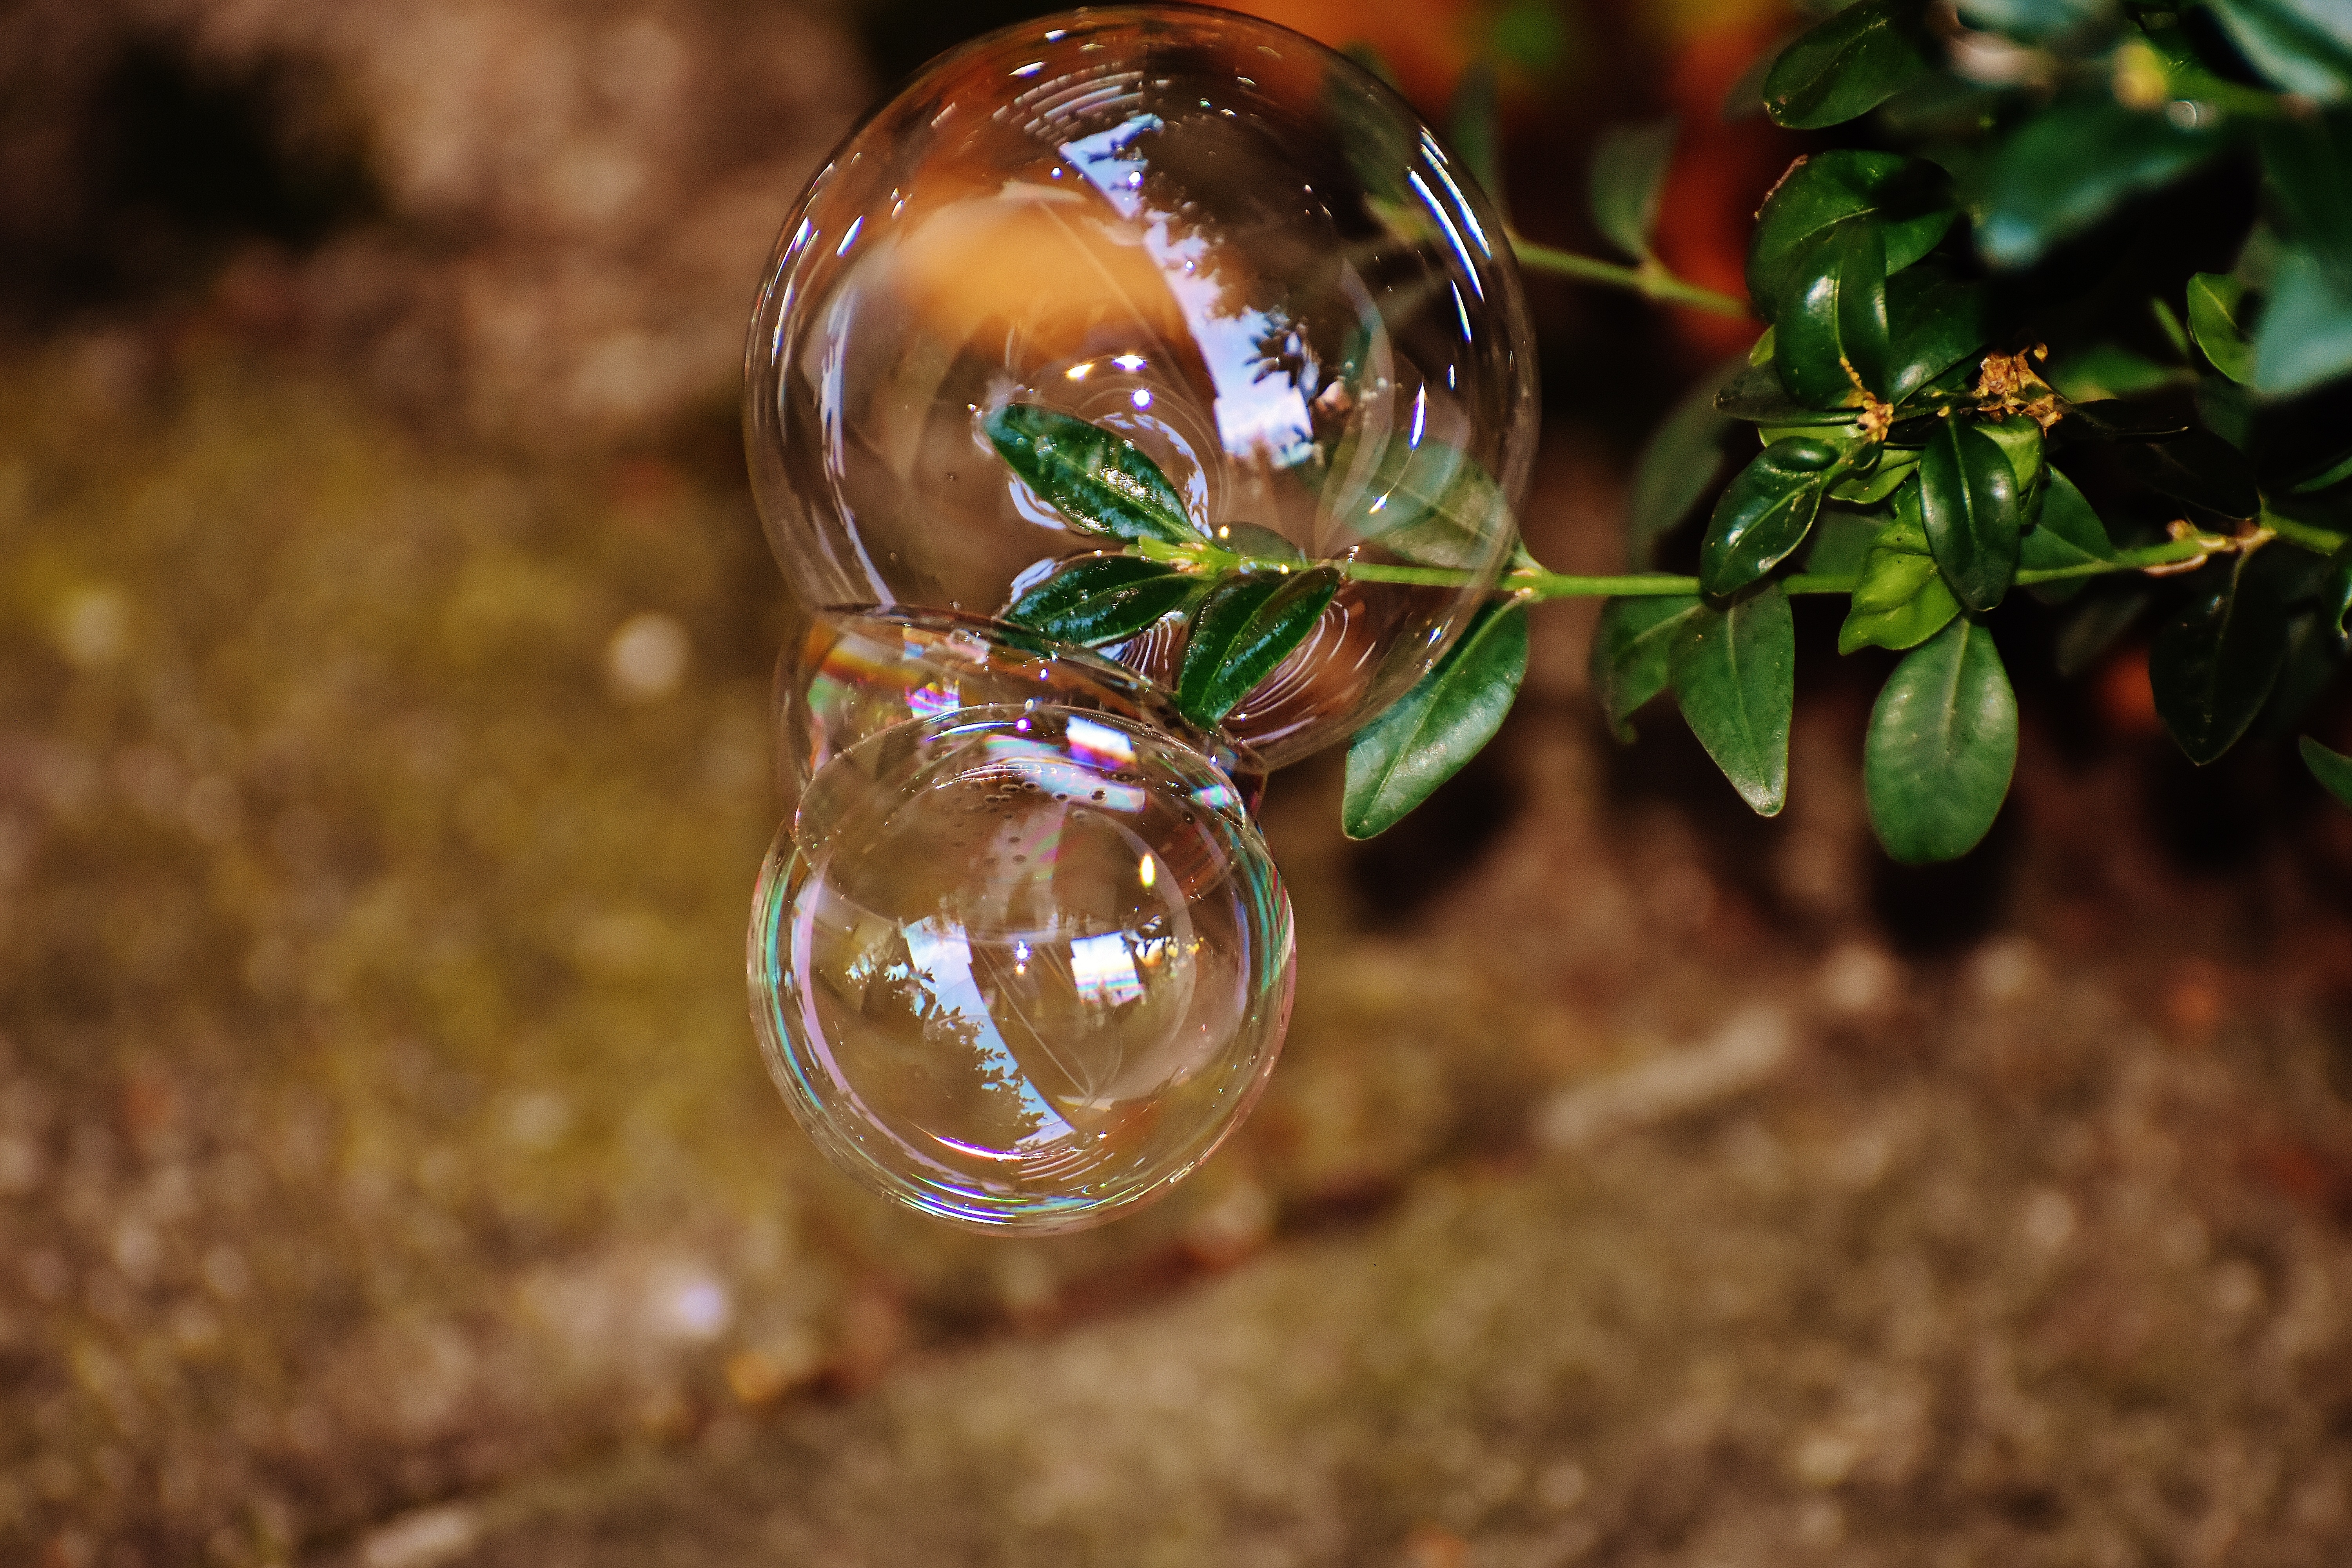
tree, water, nature, branch, light, plant, photography, leaf, flower, glass, green, reflection, produce, autumn, float, colorful, flora, close up, balls, soap bubble, buxus, mirroring, macro photography, make soap bubbles, soapy water, liquid bubble, buxbaum